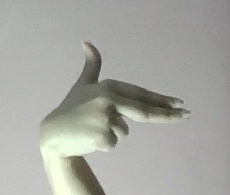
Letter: ghain